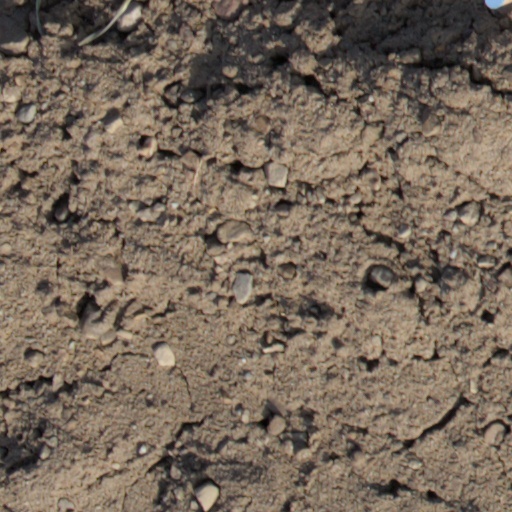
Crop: wheat